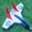
Label: airplane